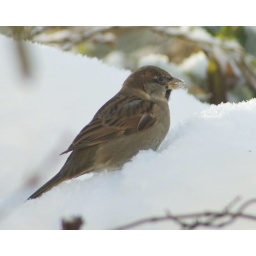
House sparrows are a rarity in my garden, so it was a treat watching this male eating snow